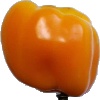
Label: Pepper Yellow 1